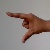
The image shows a hand gesture representing the letter 'Z' in Indian Sign Language.